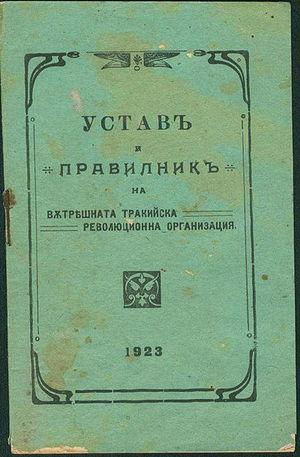
La Thrace occidentale ou Thrace égéenne ou Thrace grecque est la partie sud-ouest de la Thrace située le long de la mer Égée. De nos jours, elle fait partie de la périphérie grecque de Macédoine-Orientale-et-Thrace.